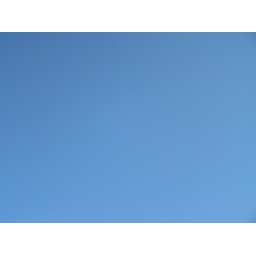
Windy days at noida. Its rare to spot a clear sky in city like Noida. Looks amazing huh...